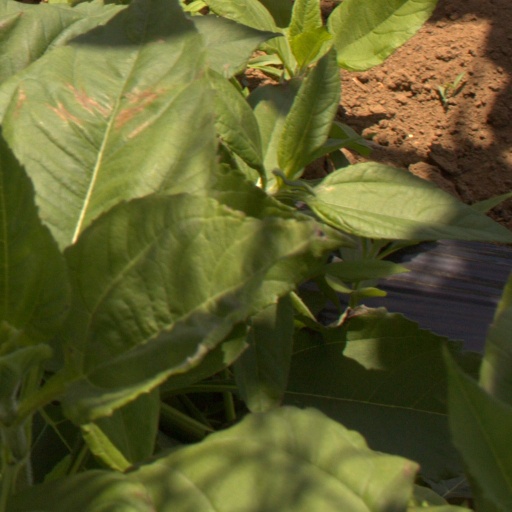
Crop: Jerusalem artichoke